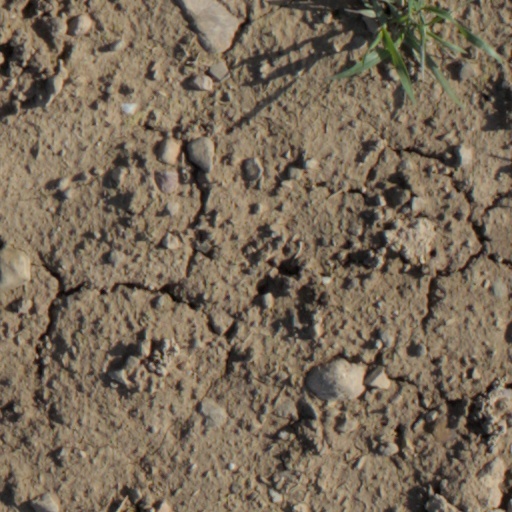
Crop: wheat